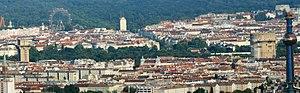
Les tours de DCA étaient huit complexes de tours anti-aériennes de type blockhaus construits dans les villes de Berlin, Hambourg et Vienne à partir de 1940. Elles furent utilisées par la Flak de la Luftwaffe pour se défendre contre les raids aériens alliés sur ces trois villes durant la Seconde Guerre mondiale. Elles servirent aussi d'abri anti-aériens pour des dizaines de milliers de personnes et pour coordonner la défense anti-aérienne.